Charing Cross railway station

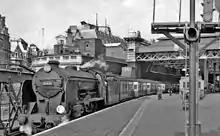
Express train to in 1957, showing the station roof before its late 1980s reconstruction

Contemporary with the Charing Cross Hotel was a replica of the Eleanor Cross in Red Mansfield stone, also designed by Edward Middleton Barry, that was erected in the station forecourt. It was based on the original Whitehall Cross built in 1291, that had been demolished in 1647 by order of Parliament. Distances in London are officially measured from the original site of the cross, now the statue of Charles I facing Whitehall, and not from this replica.